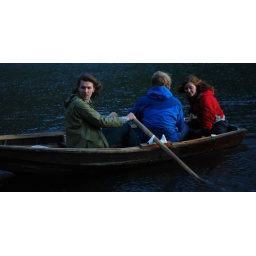
Catching dinner in a mountain lake on a little island in the north of Norway.